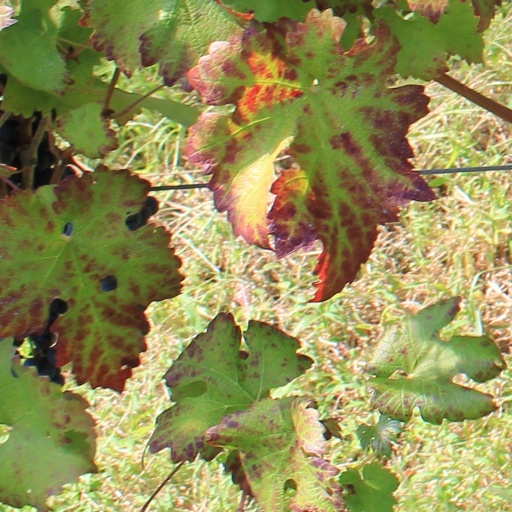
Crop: grape